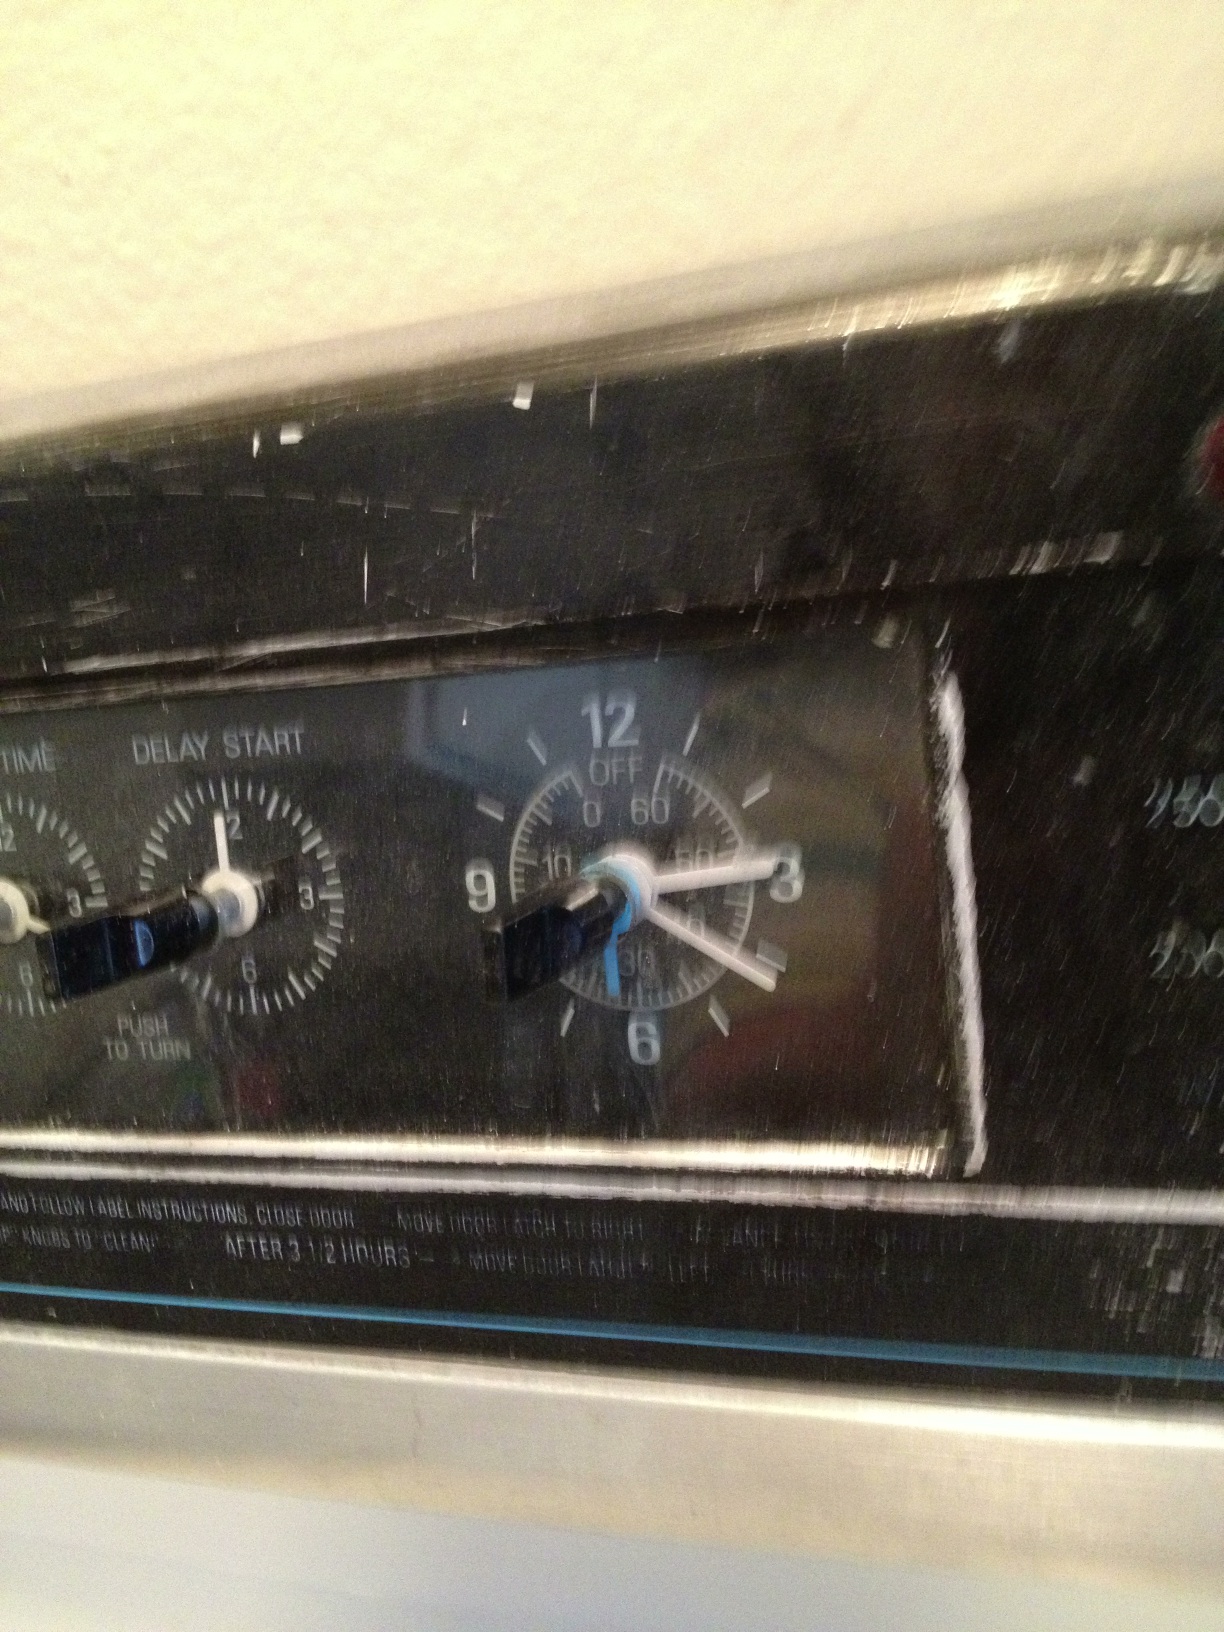Question: I think I turned on a light. What temperature is the oven set at?
Answer: unanswerable